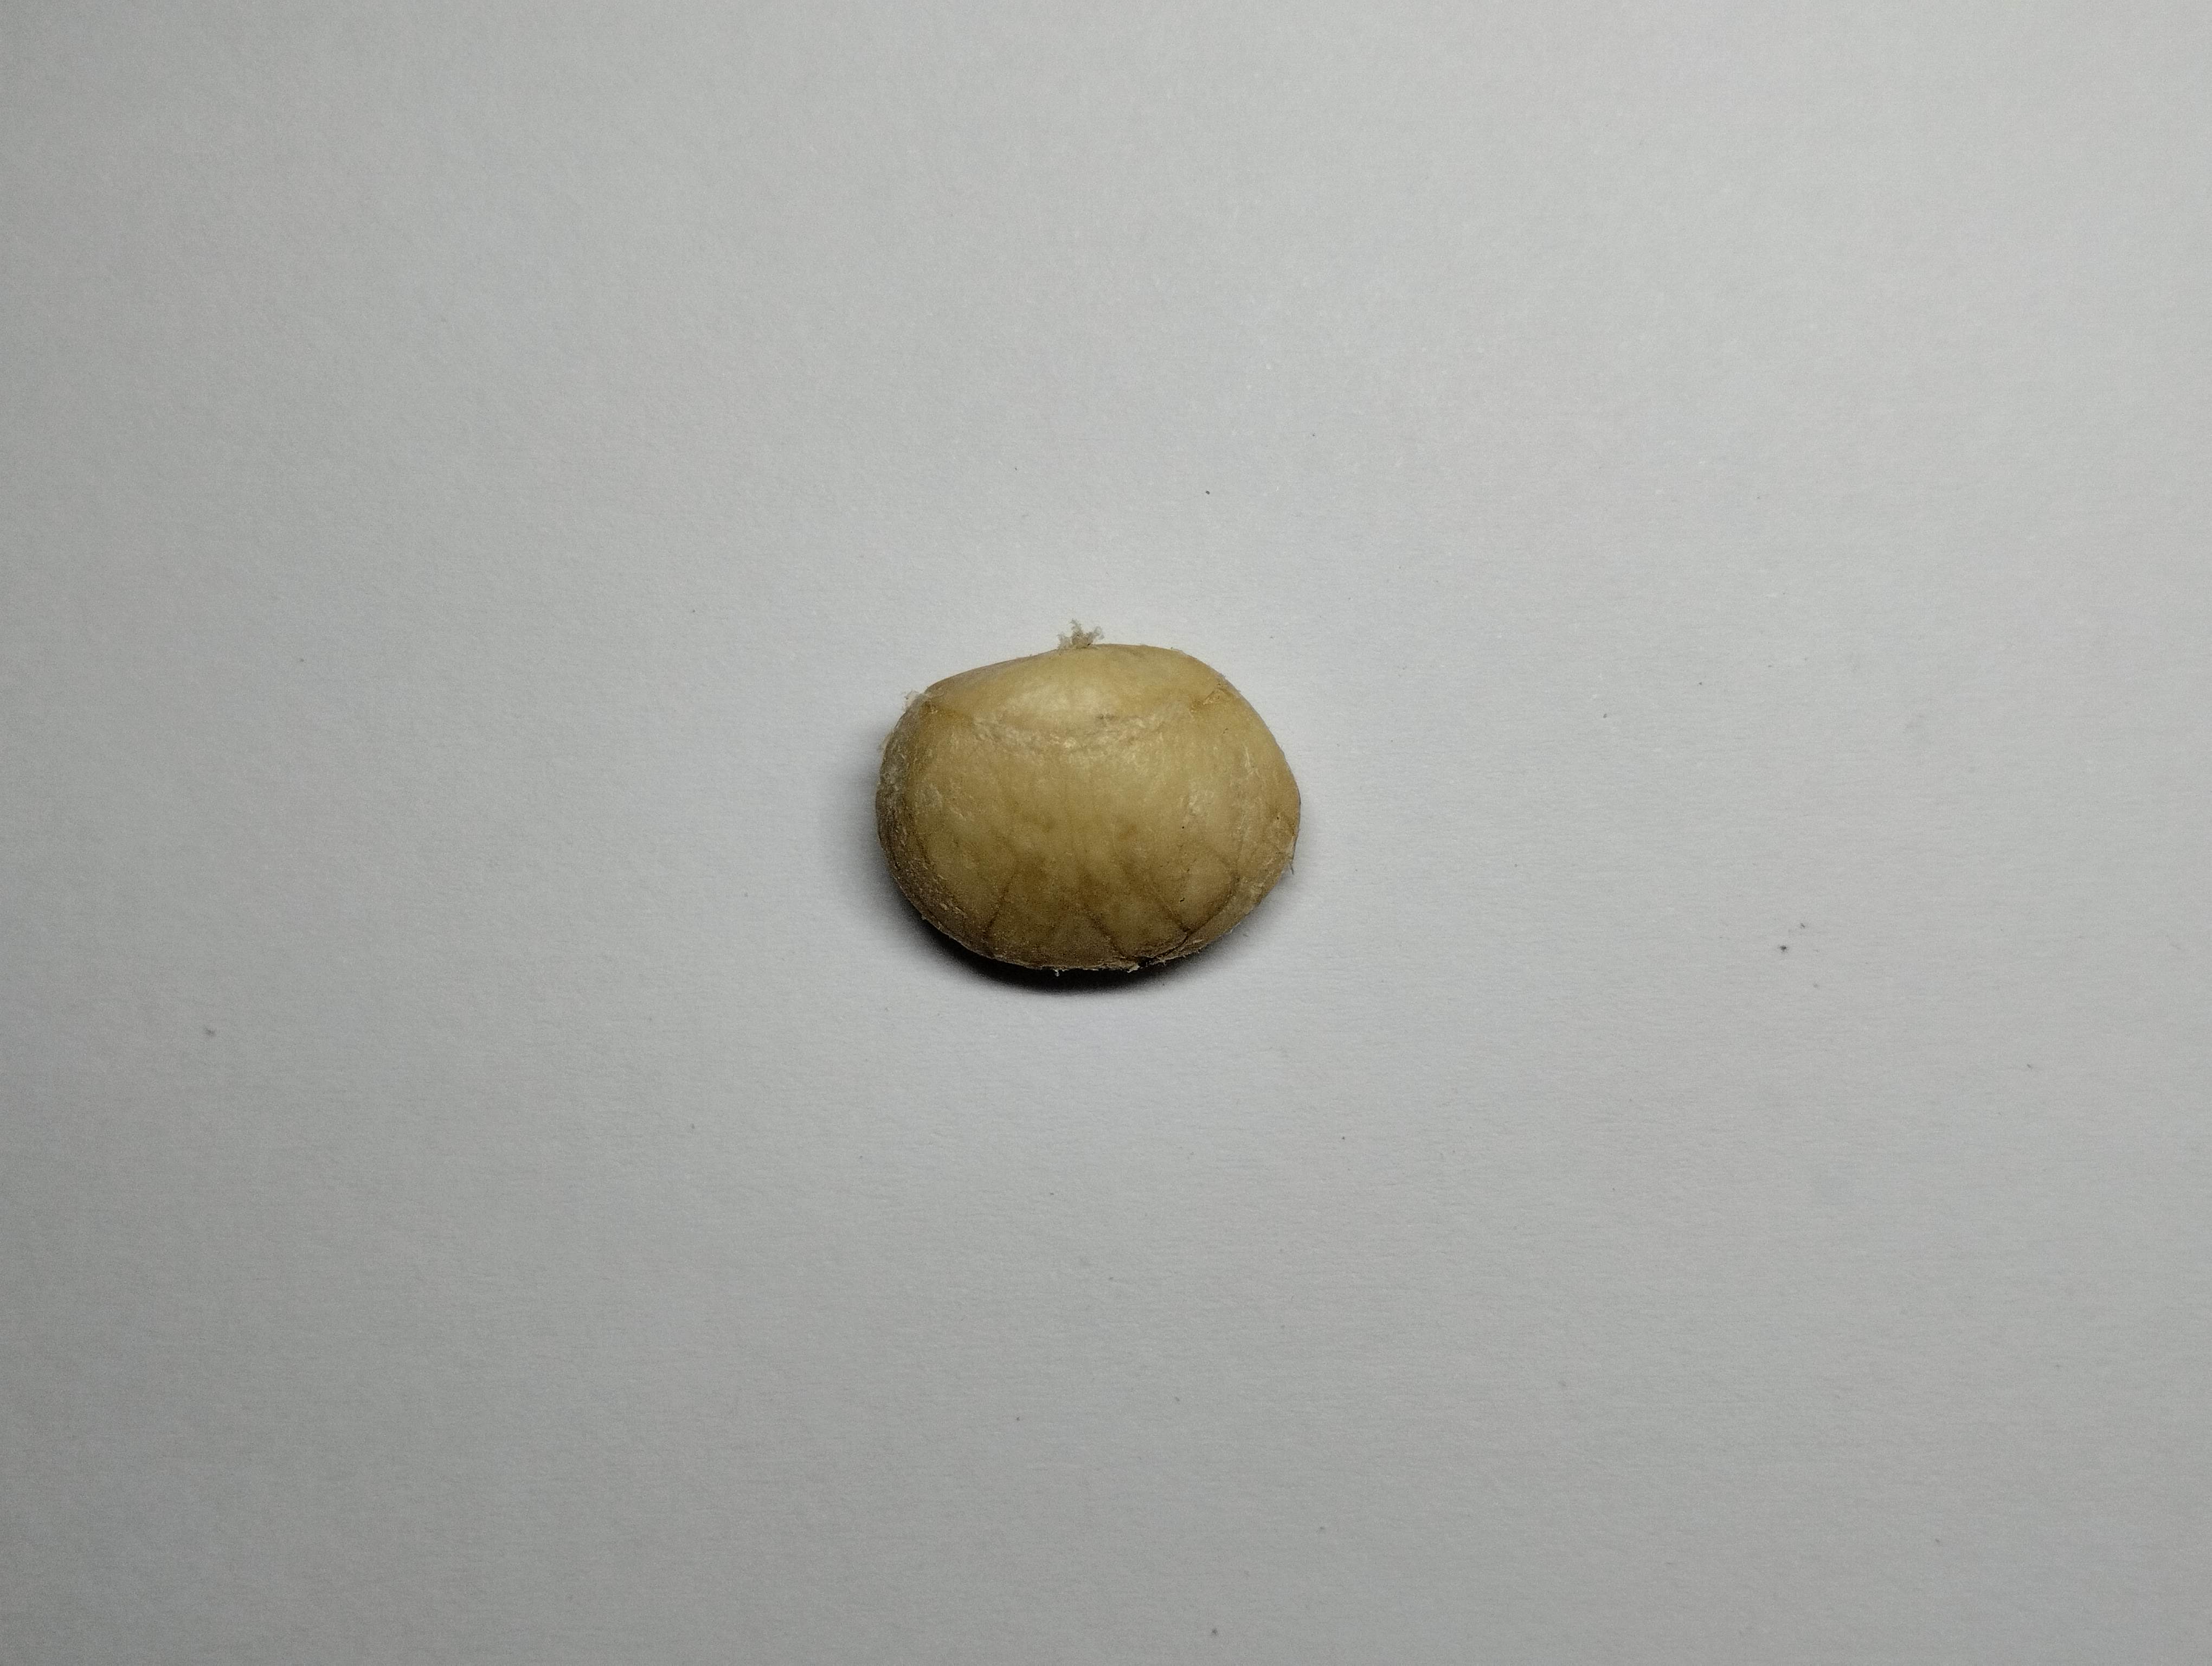
Label: bagus (good seed)